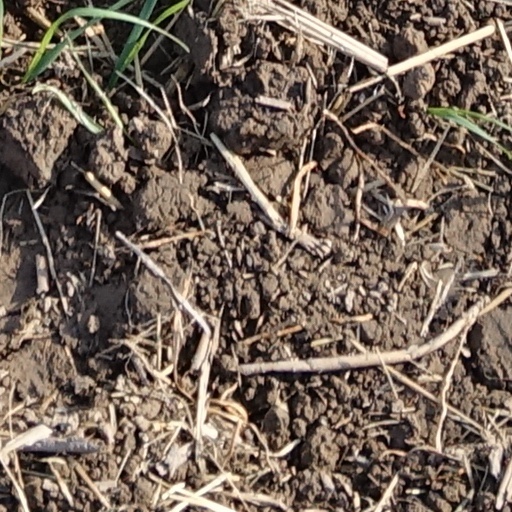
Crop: wheat